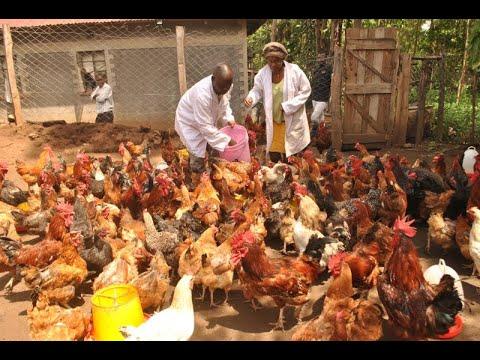
Pamoja na bata katika eneo la wazi, huku kukiwa na wafugaji ambao kazi yao ni kulisha chakula ndege hao kwa ajili ya kuhakikisha malazi pamoja na chakula kinapatikana kwa uharaka ilikuendeleza afya zao.